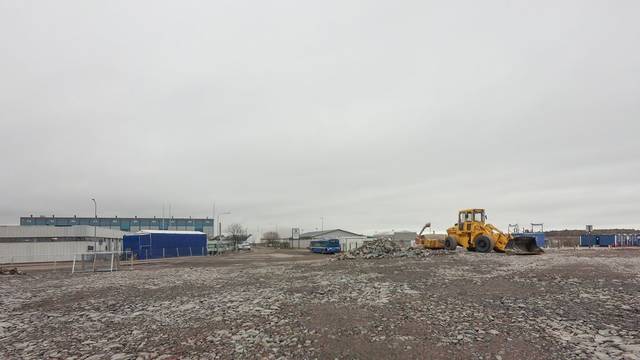
Region: Finland
Coordinates: 60.147, 24.922